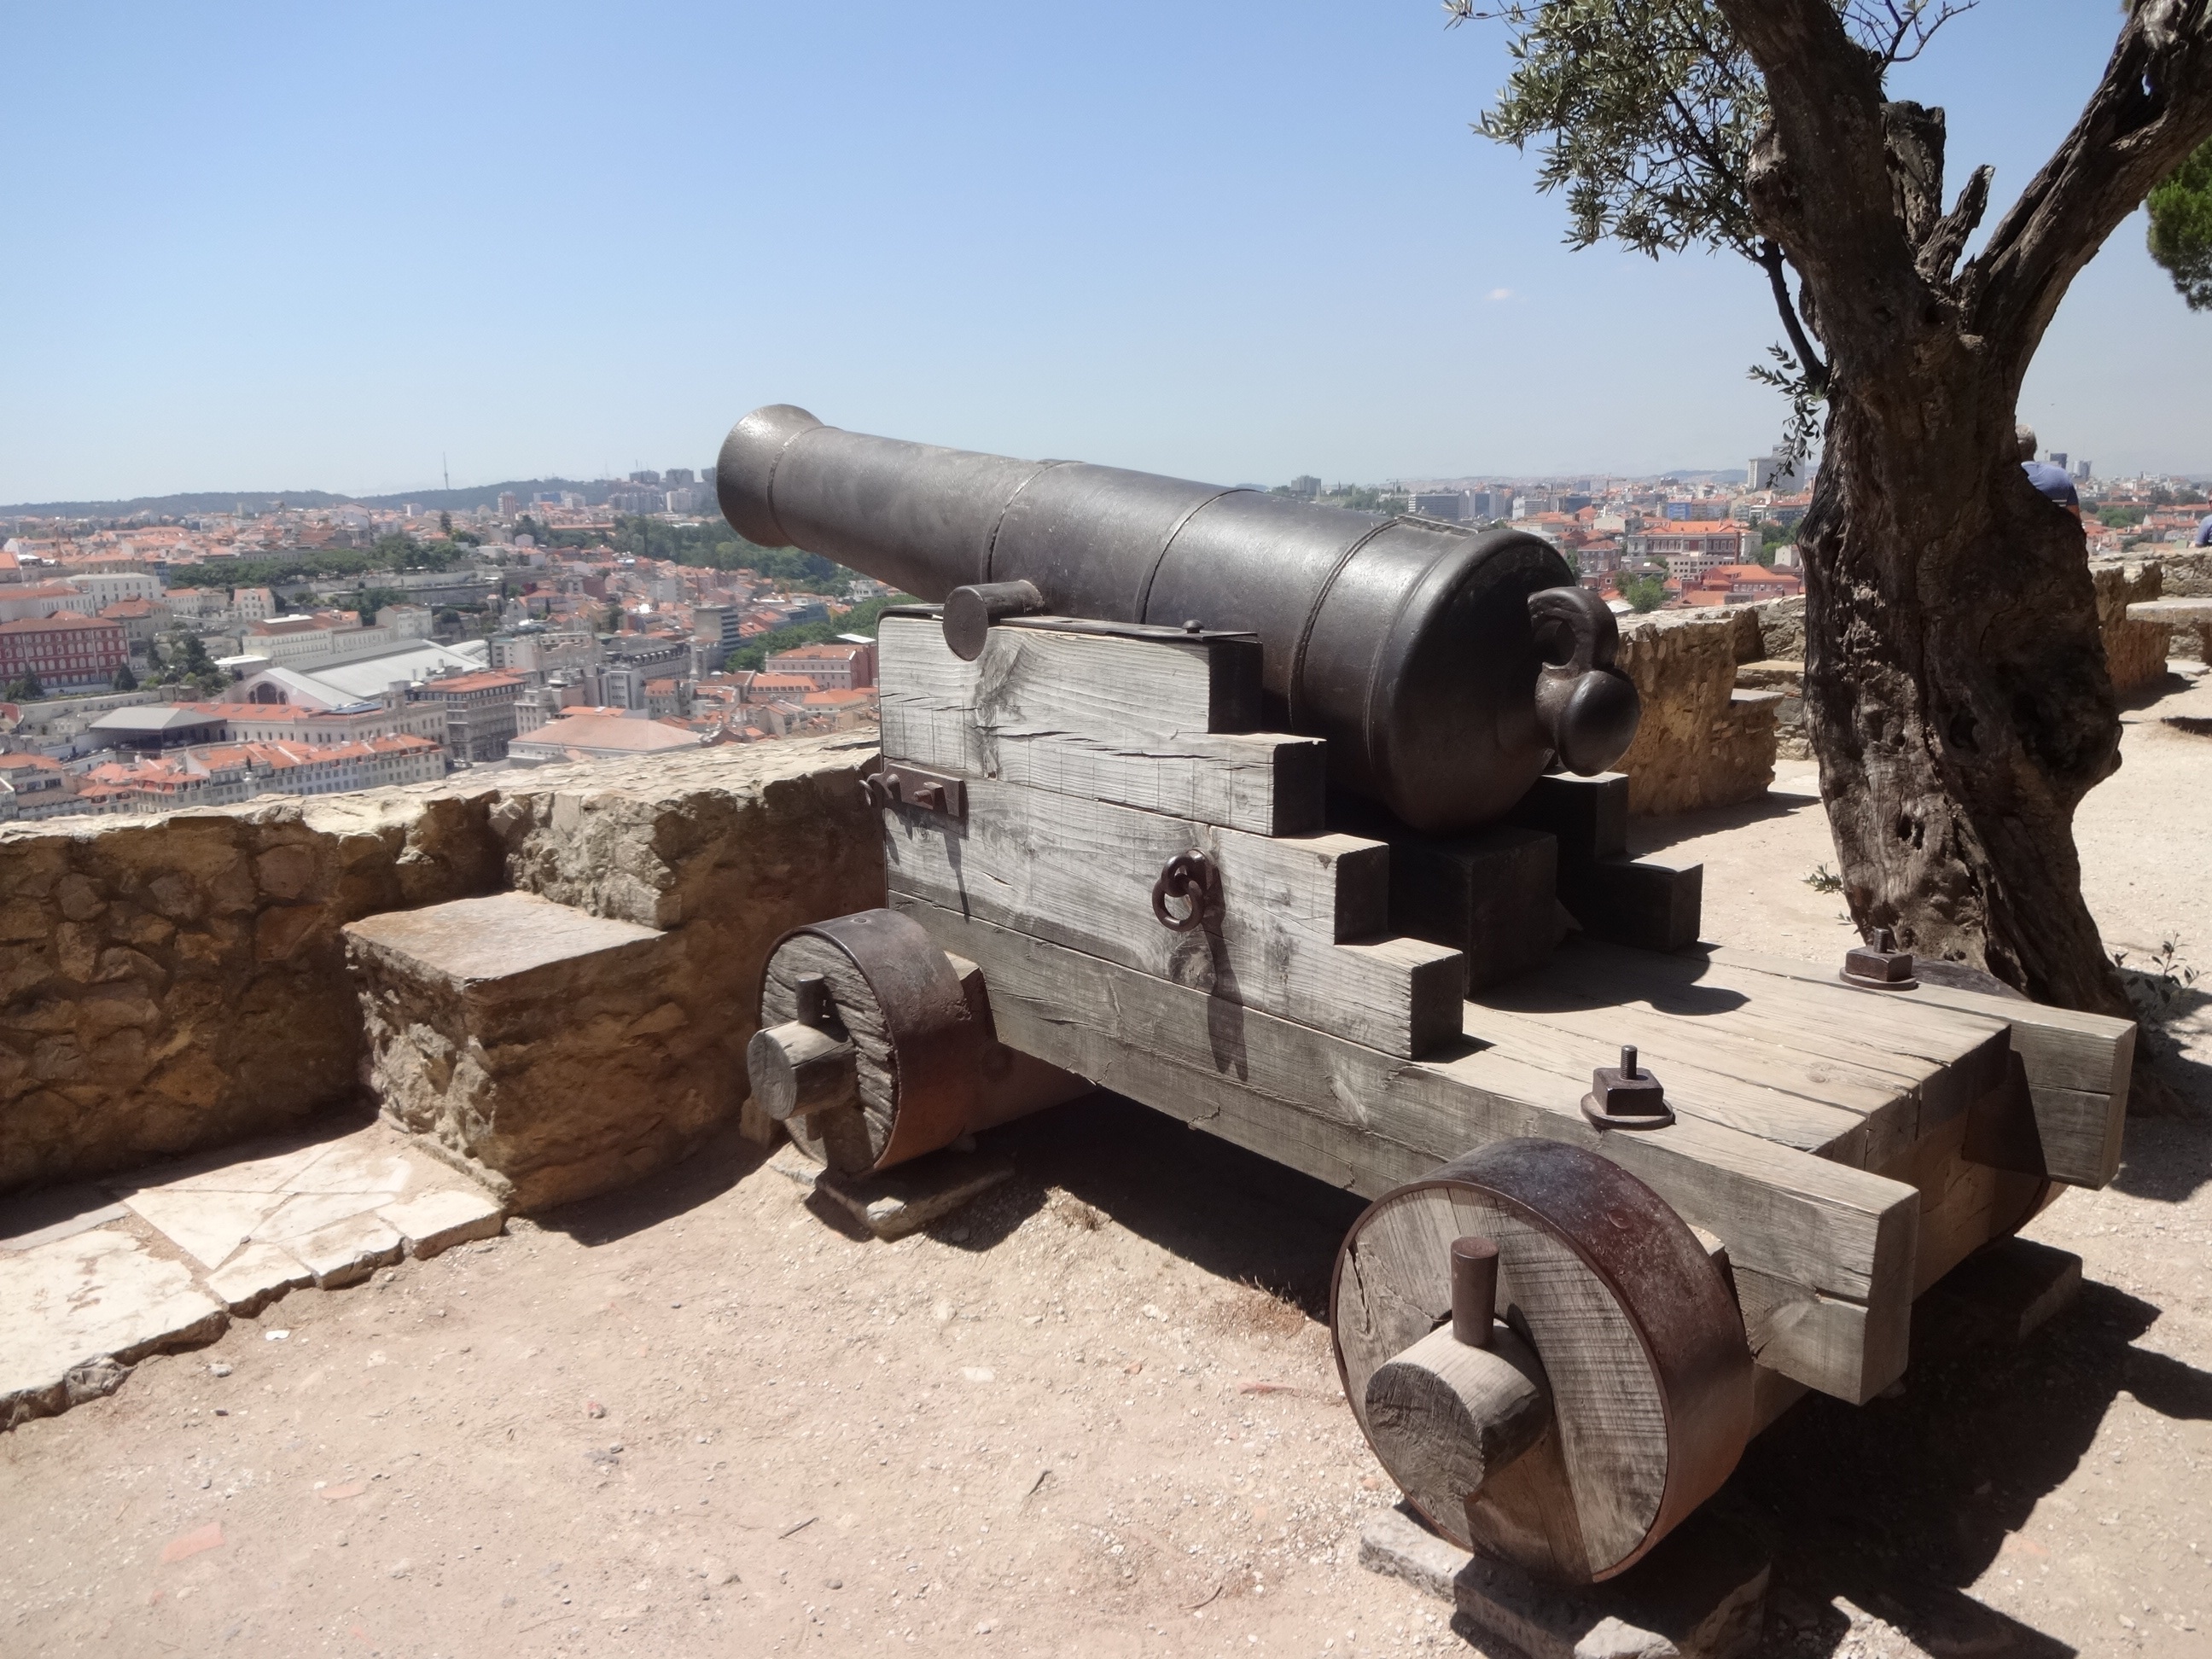
architecture, view, city, panorama, soldier, vehicle, tower, weapon, haven, buildings, gun, history, view from above, cannon, lisbona, the roofs, panorama of the city, firearm, man made object, gun turret